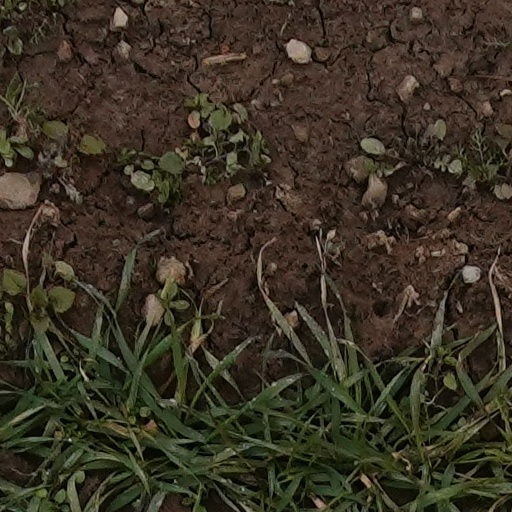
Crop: wheat